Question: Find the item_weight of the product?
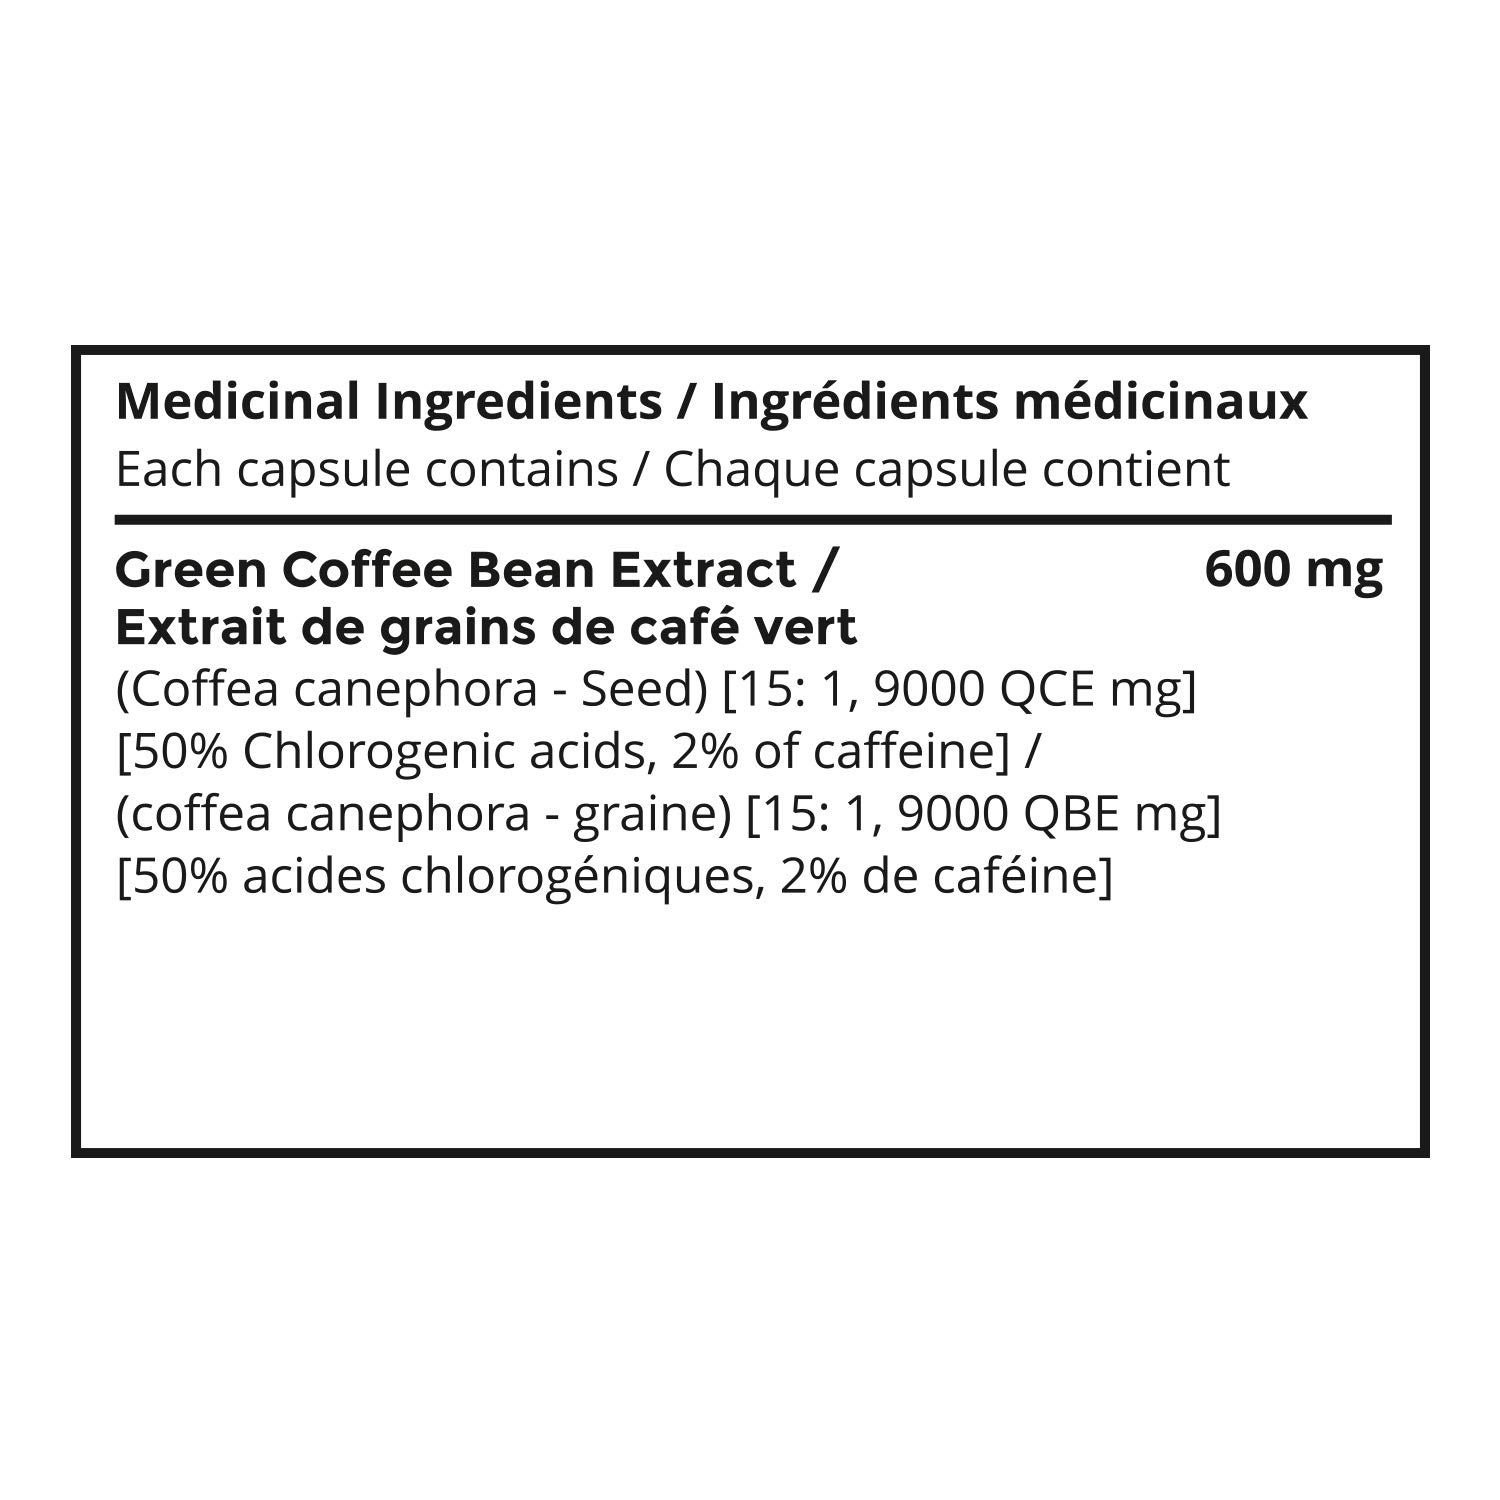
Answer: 600.0 milligram